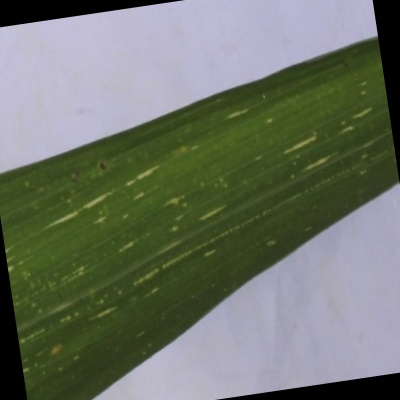
Label: Corn_(Maize)___Maize_Streak_Virus